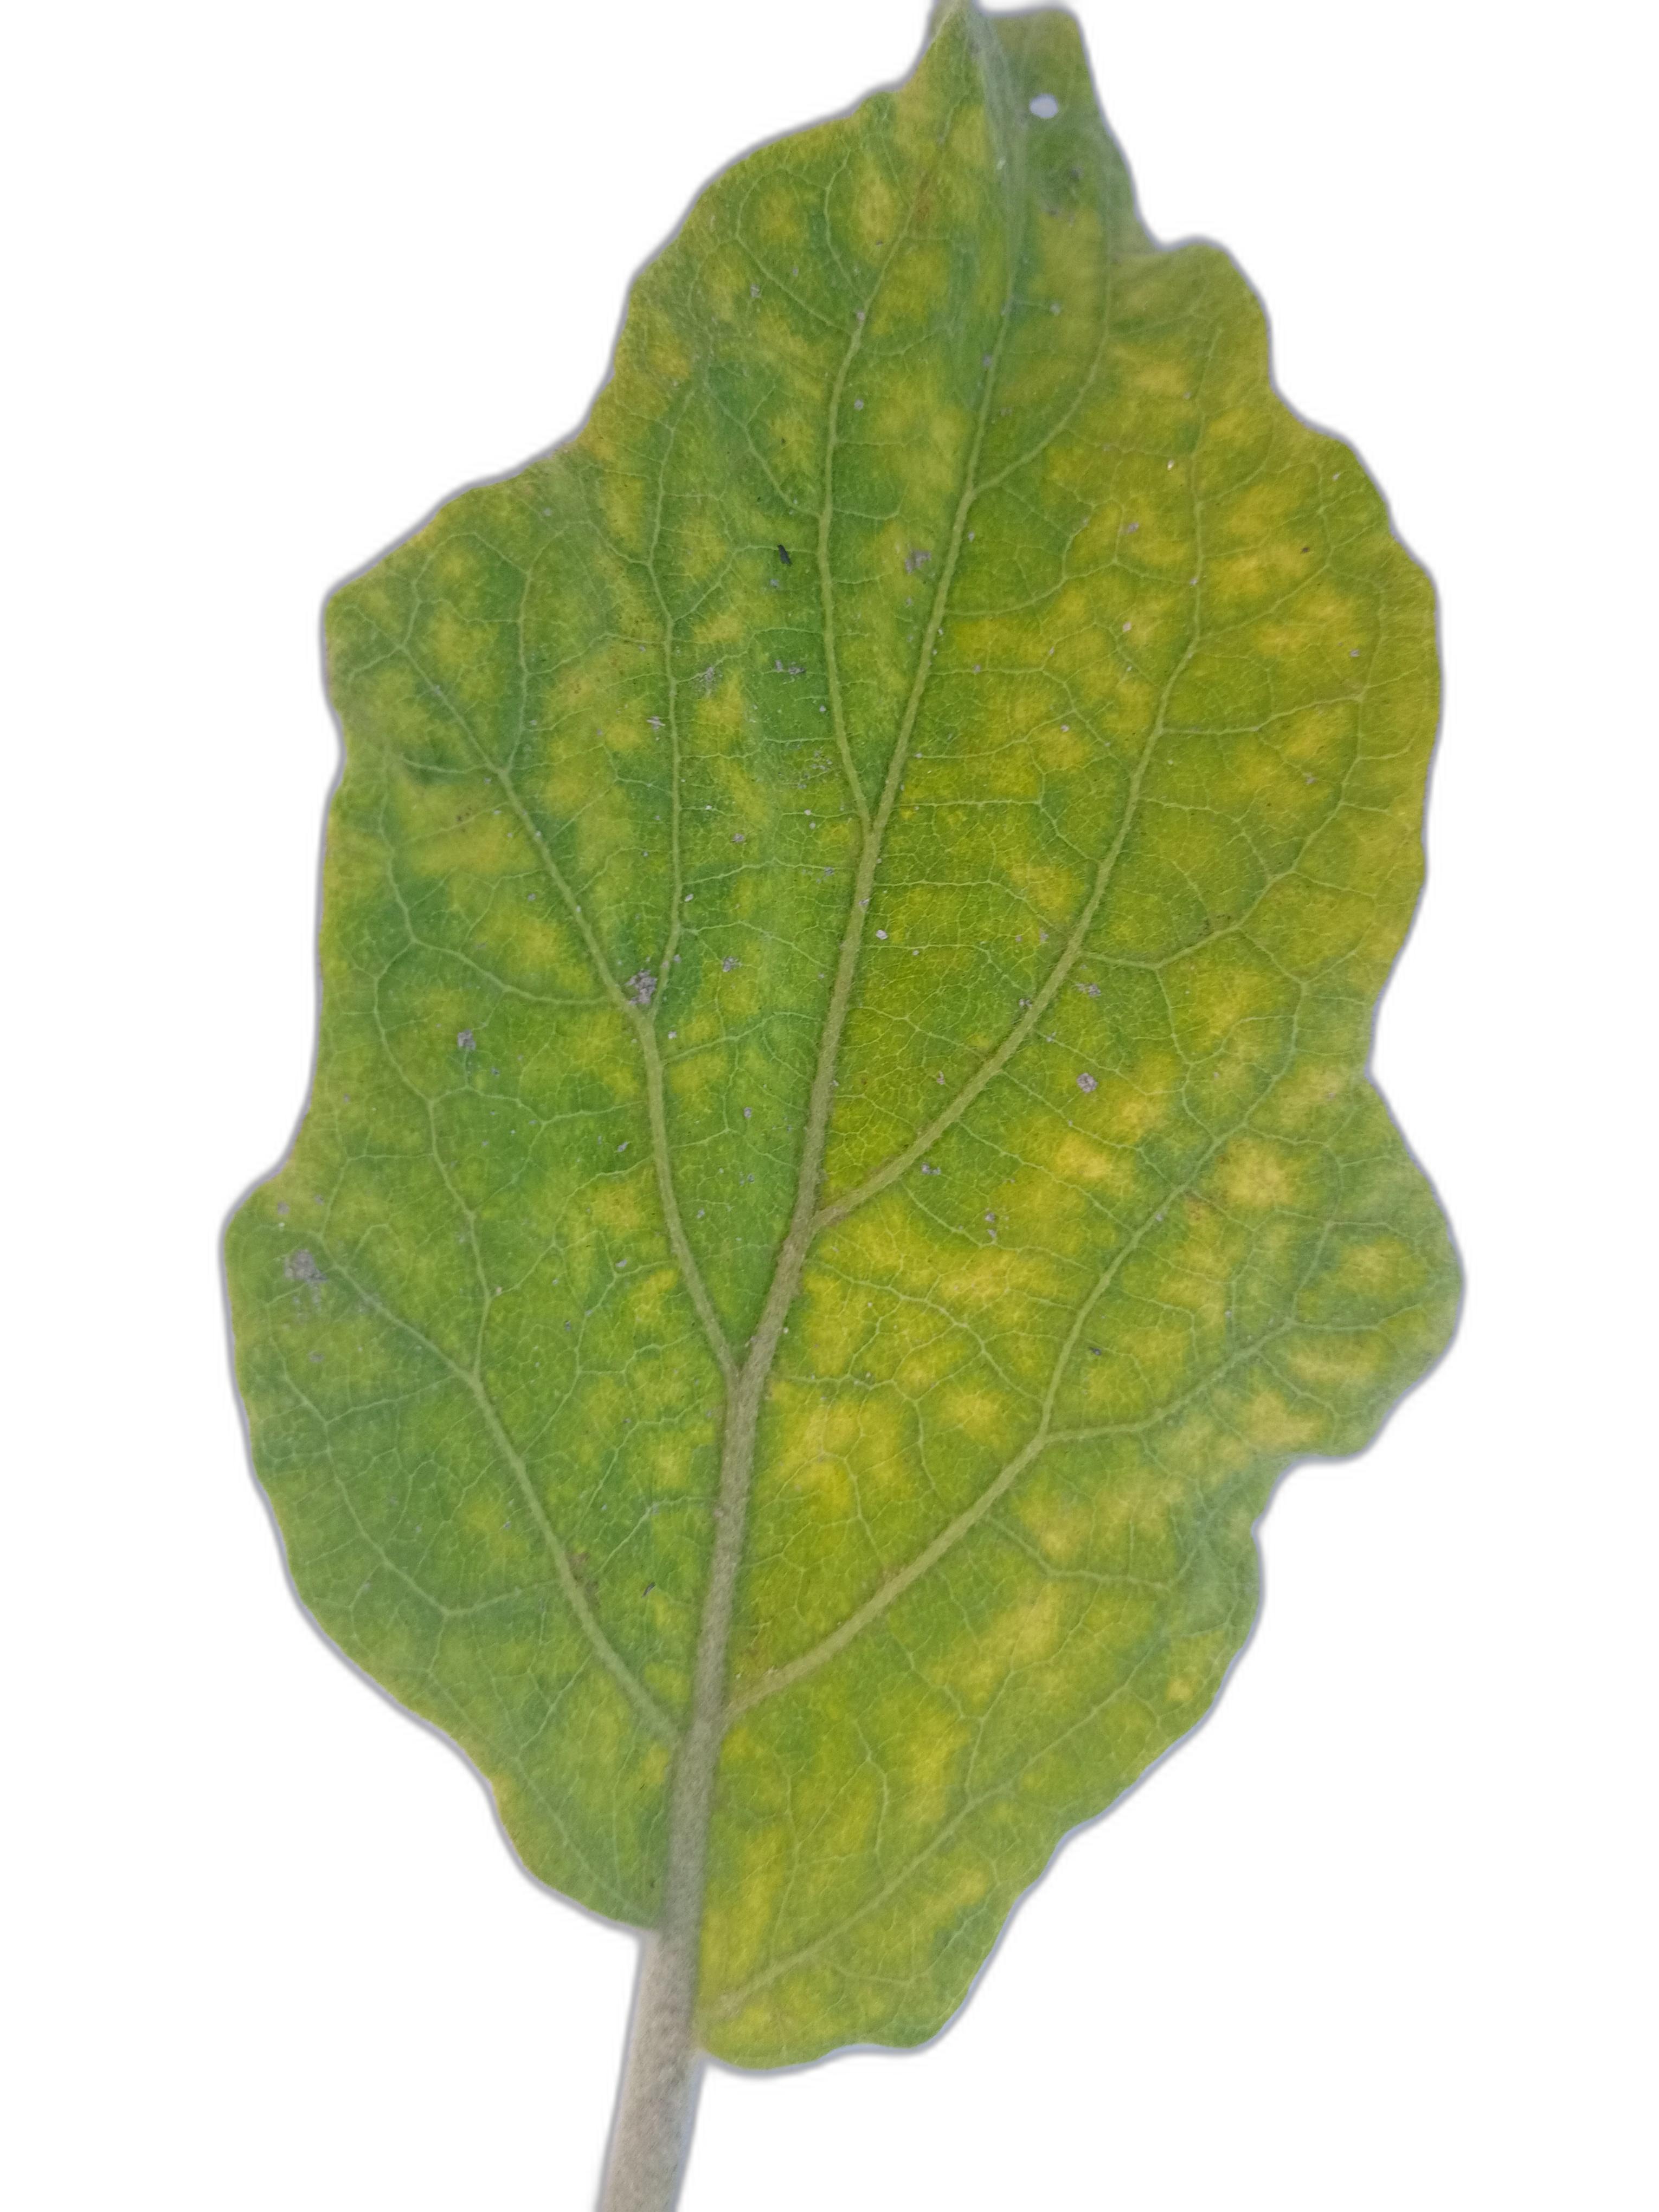
Label: Healthy Leaf